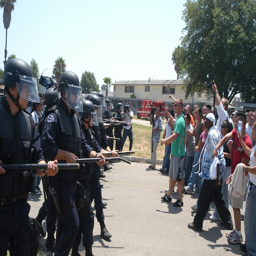
members , quell a mock mob who was demonstrating because they lacked access to basic services such as food , water and adequate shelter .